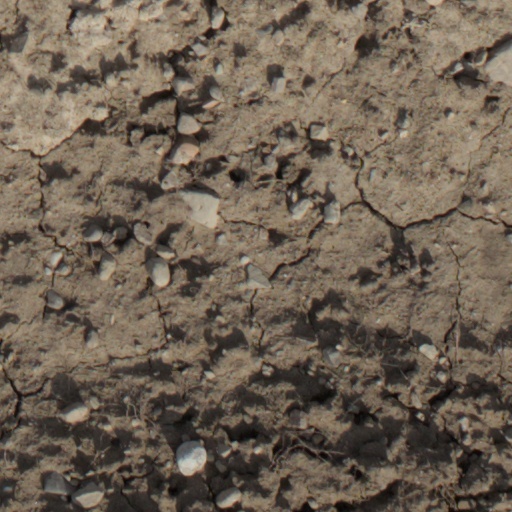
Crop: wheat